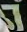
Number: 7